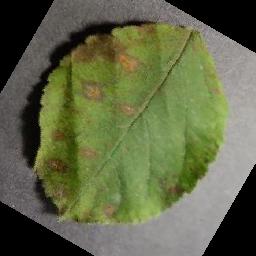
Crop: apple
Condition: cedar_rust